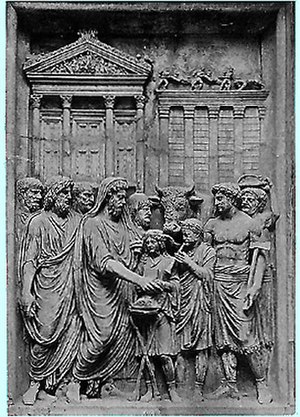
Romersk religion / Religiøs praksis / Offentlig kult
Kejser Marcus Aurelius (161-180 e.v.t.) med capite velato (tildækket hoved i rituel sammenhæng), mens han udfører ritualer i forbindelse med statskulten uden for Jupitertemplet på Capitol.
Romersk religion tog sin begyndelse i den traditionelle religion, der blev praktiseret af befolkningen i byen Rom og Tiberdalen i det centrale Italien. Da Rom var blevet centrum i et vidtstrakt imperium, kom romersk religion til at betegne en mængde meget forskelligartede kultfællesskaber og religioner, som alle blev dyrket af rigets indbyggere. De kilder vi i dag har til rådighed fortæller ikke meget om den tidligste romerske religion, som den var før 2. årh. f.Kr., og romersk religion var da allerede blevet så opblandet med især græske og etruskiske elementer, at det er meget svært at skelne, hvad der oprindeligt har været romersk. Den tidligste religion bar præg af animisme, idet så godt som alle fænomener, begivenheder og begreber fandtes personificeret i en guddom, og disse guder var aktive medspillere i dagliglivet.